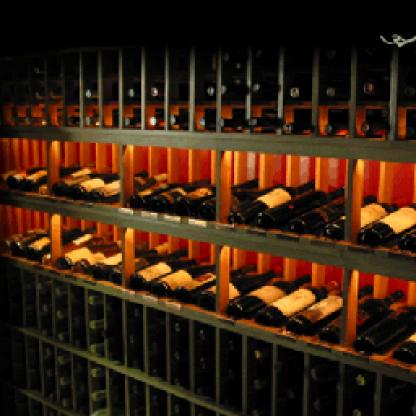
Scene: Indoor